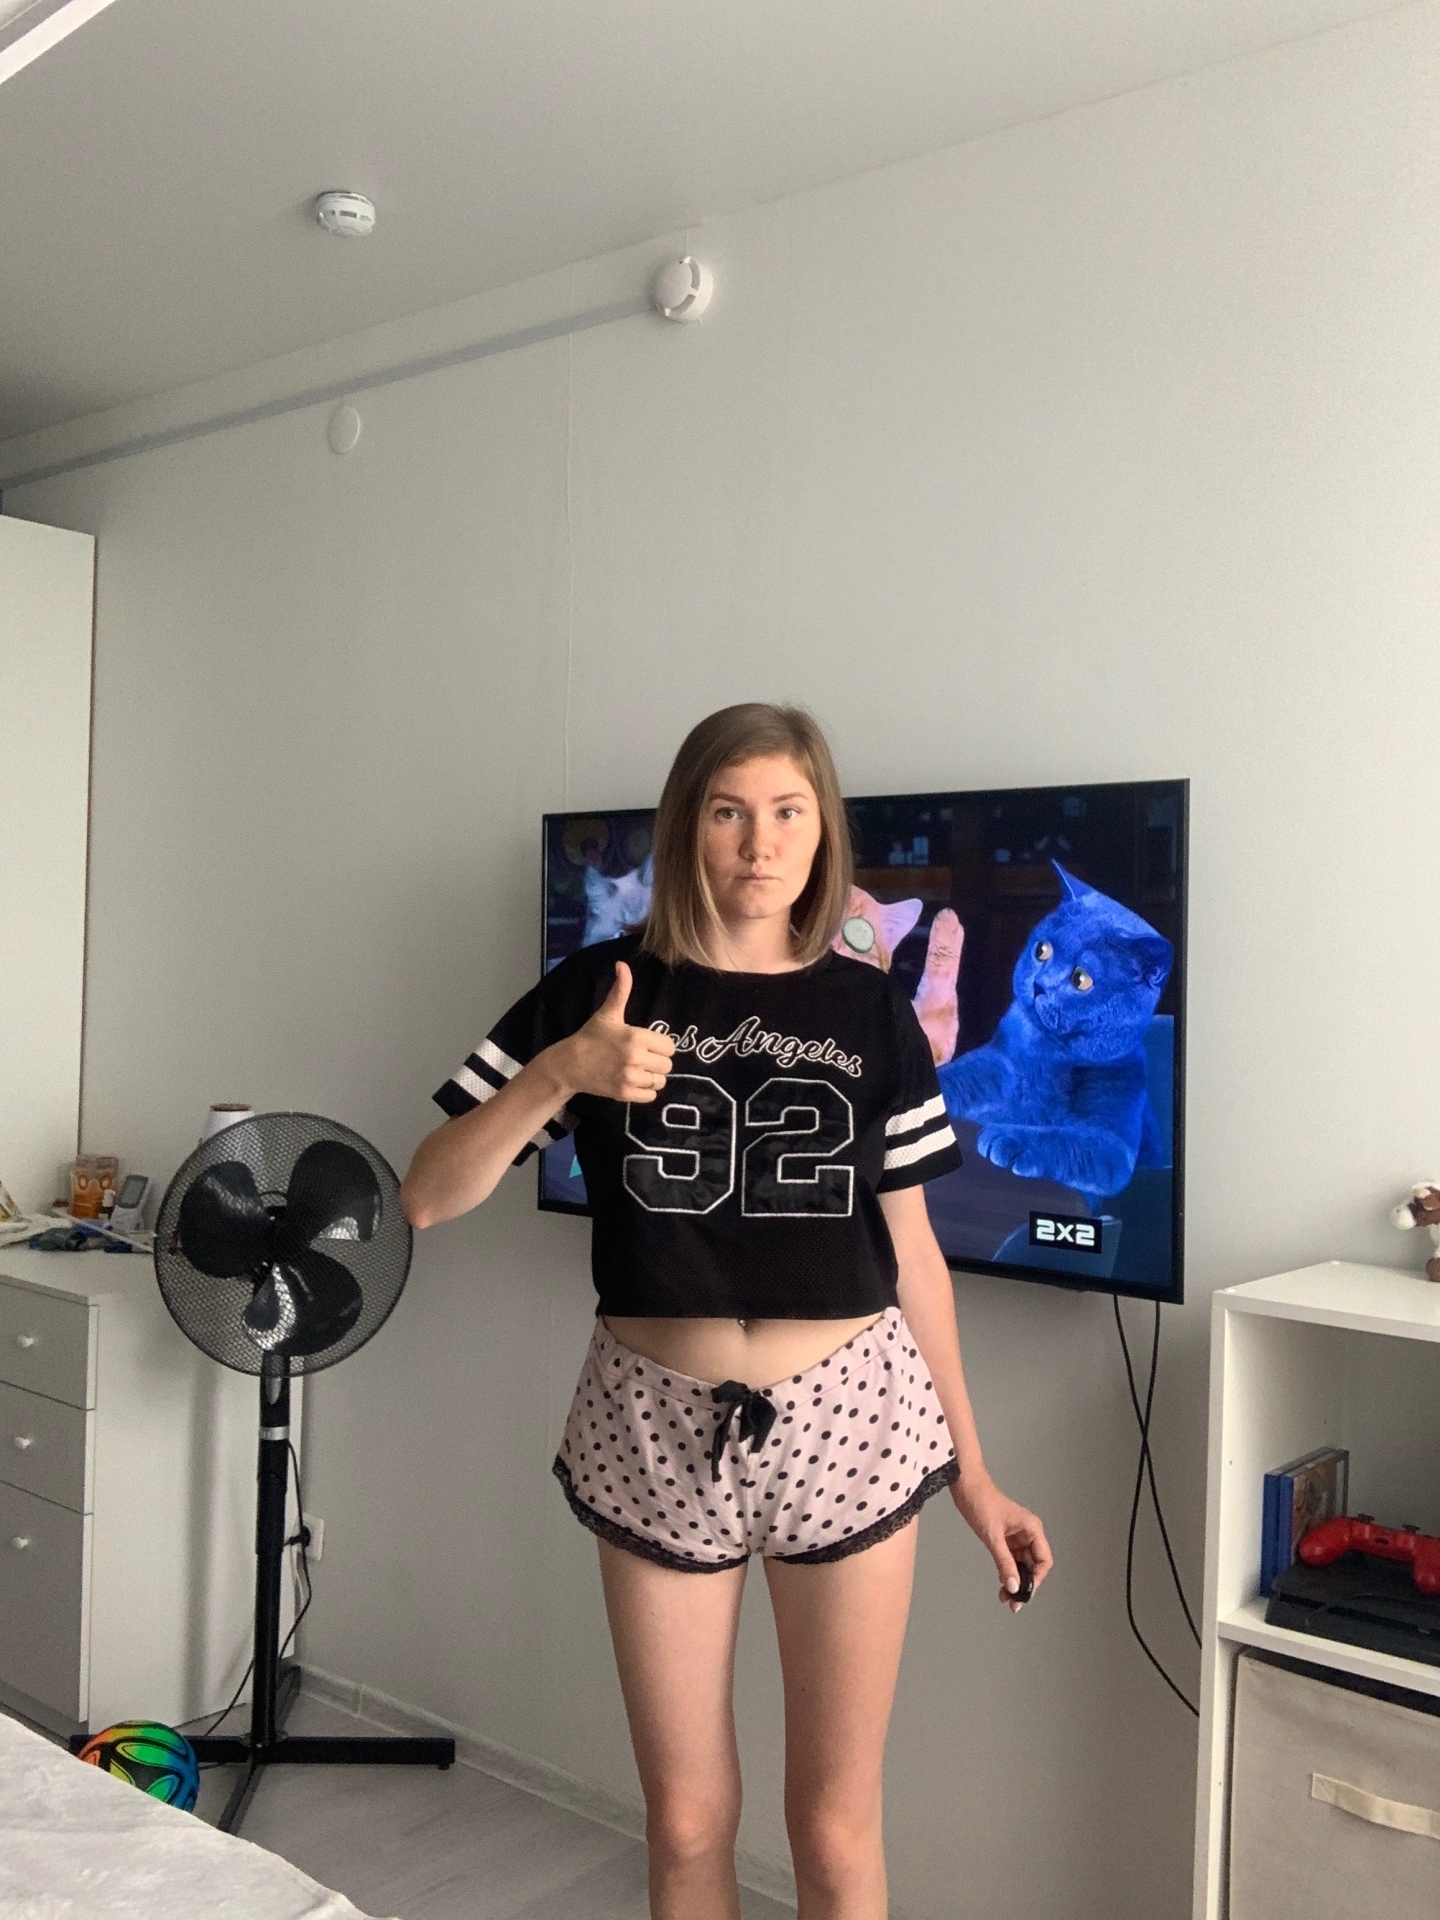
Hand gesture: like